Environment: real
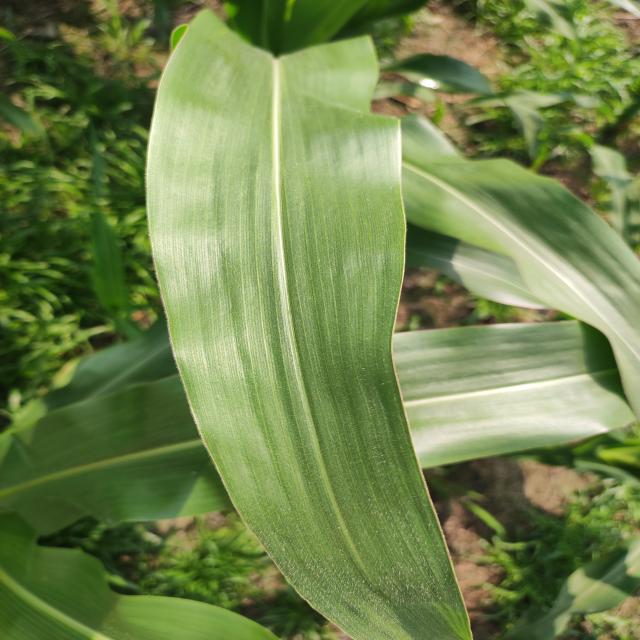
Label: healthy